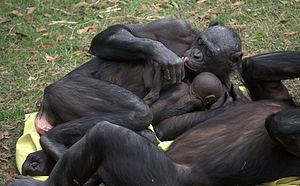
Le Bonobo, Chimpanzé nain ou Chimpanzé pygmée est une espèce de primates de la famille des Hominidés. Proche du Chimpanzé commun, il s'en distingue surtout par une organisation sociale qui a recours aux relations sexuelles et à un bouc émissaire comme mode de résolution des conflits au sein du groupe. Endémique de la République démocratique du Congo, le nom « bonobo » découle de la déformation du nom de la ville de Bolobo située sur les rives du fleuve Congo où les premiers spécimens furent capturés dans les années 1920. L'espèce est en danger d'extinction, le déclin des populations étant principalement dû à la déforestation et au braconnage pour sa chair.